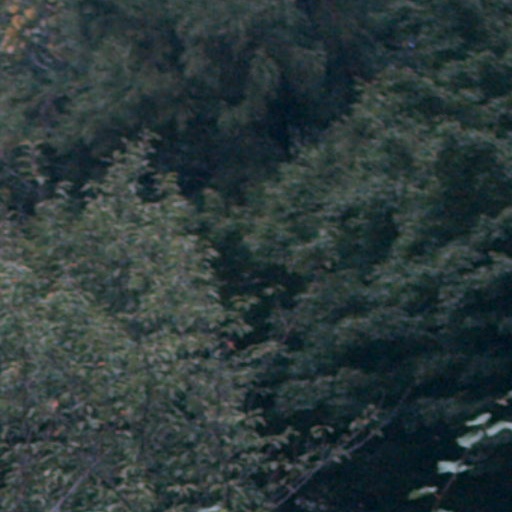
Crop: cassava